Signe Munk

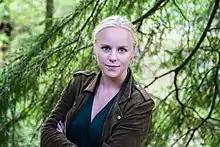
Signe Munk, 2018

Signe Munk (born 10 March 1990) is a Danish politician, who is a member of the Folketing for the Socialist People's Party. She was elected into parliament at the 2019 Danish general election.